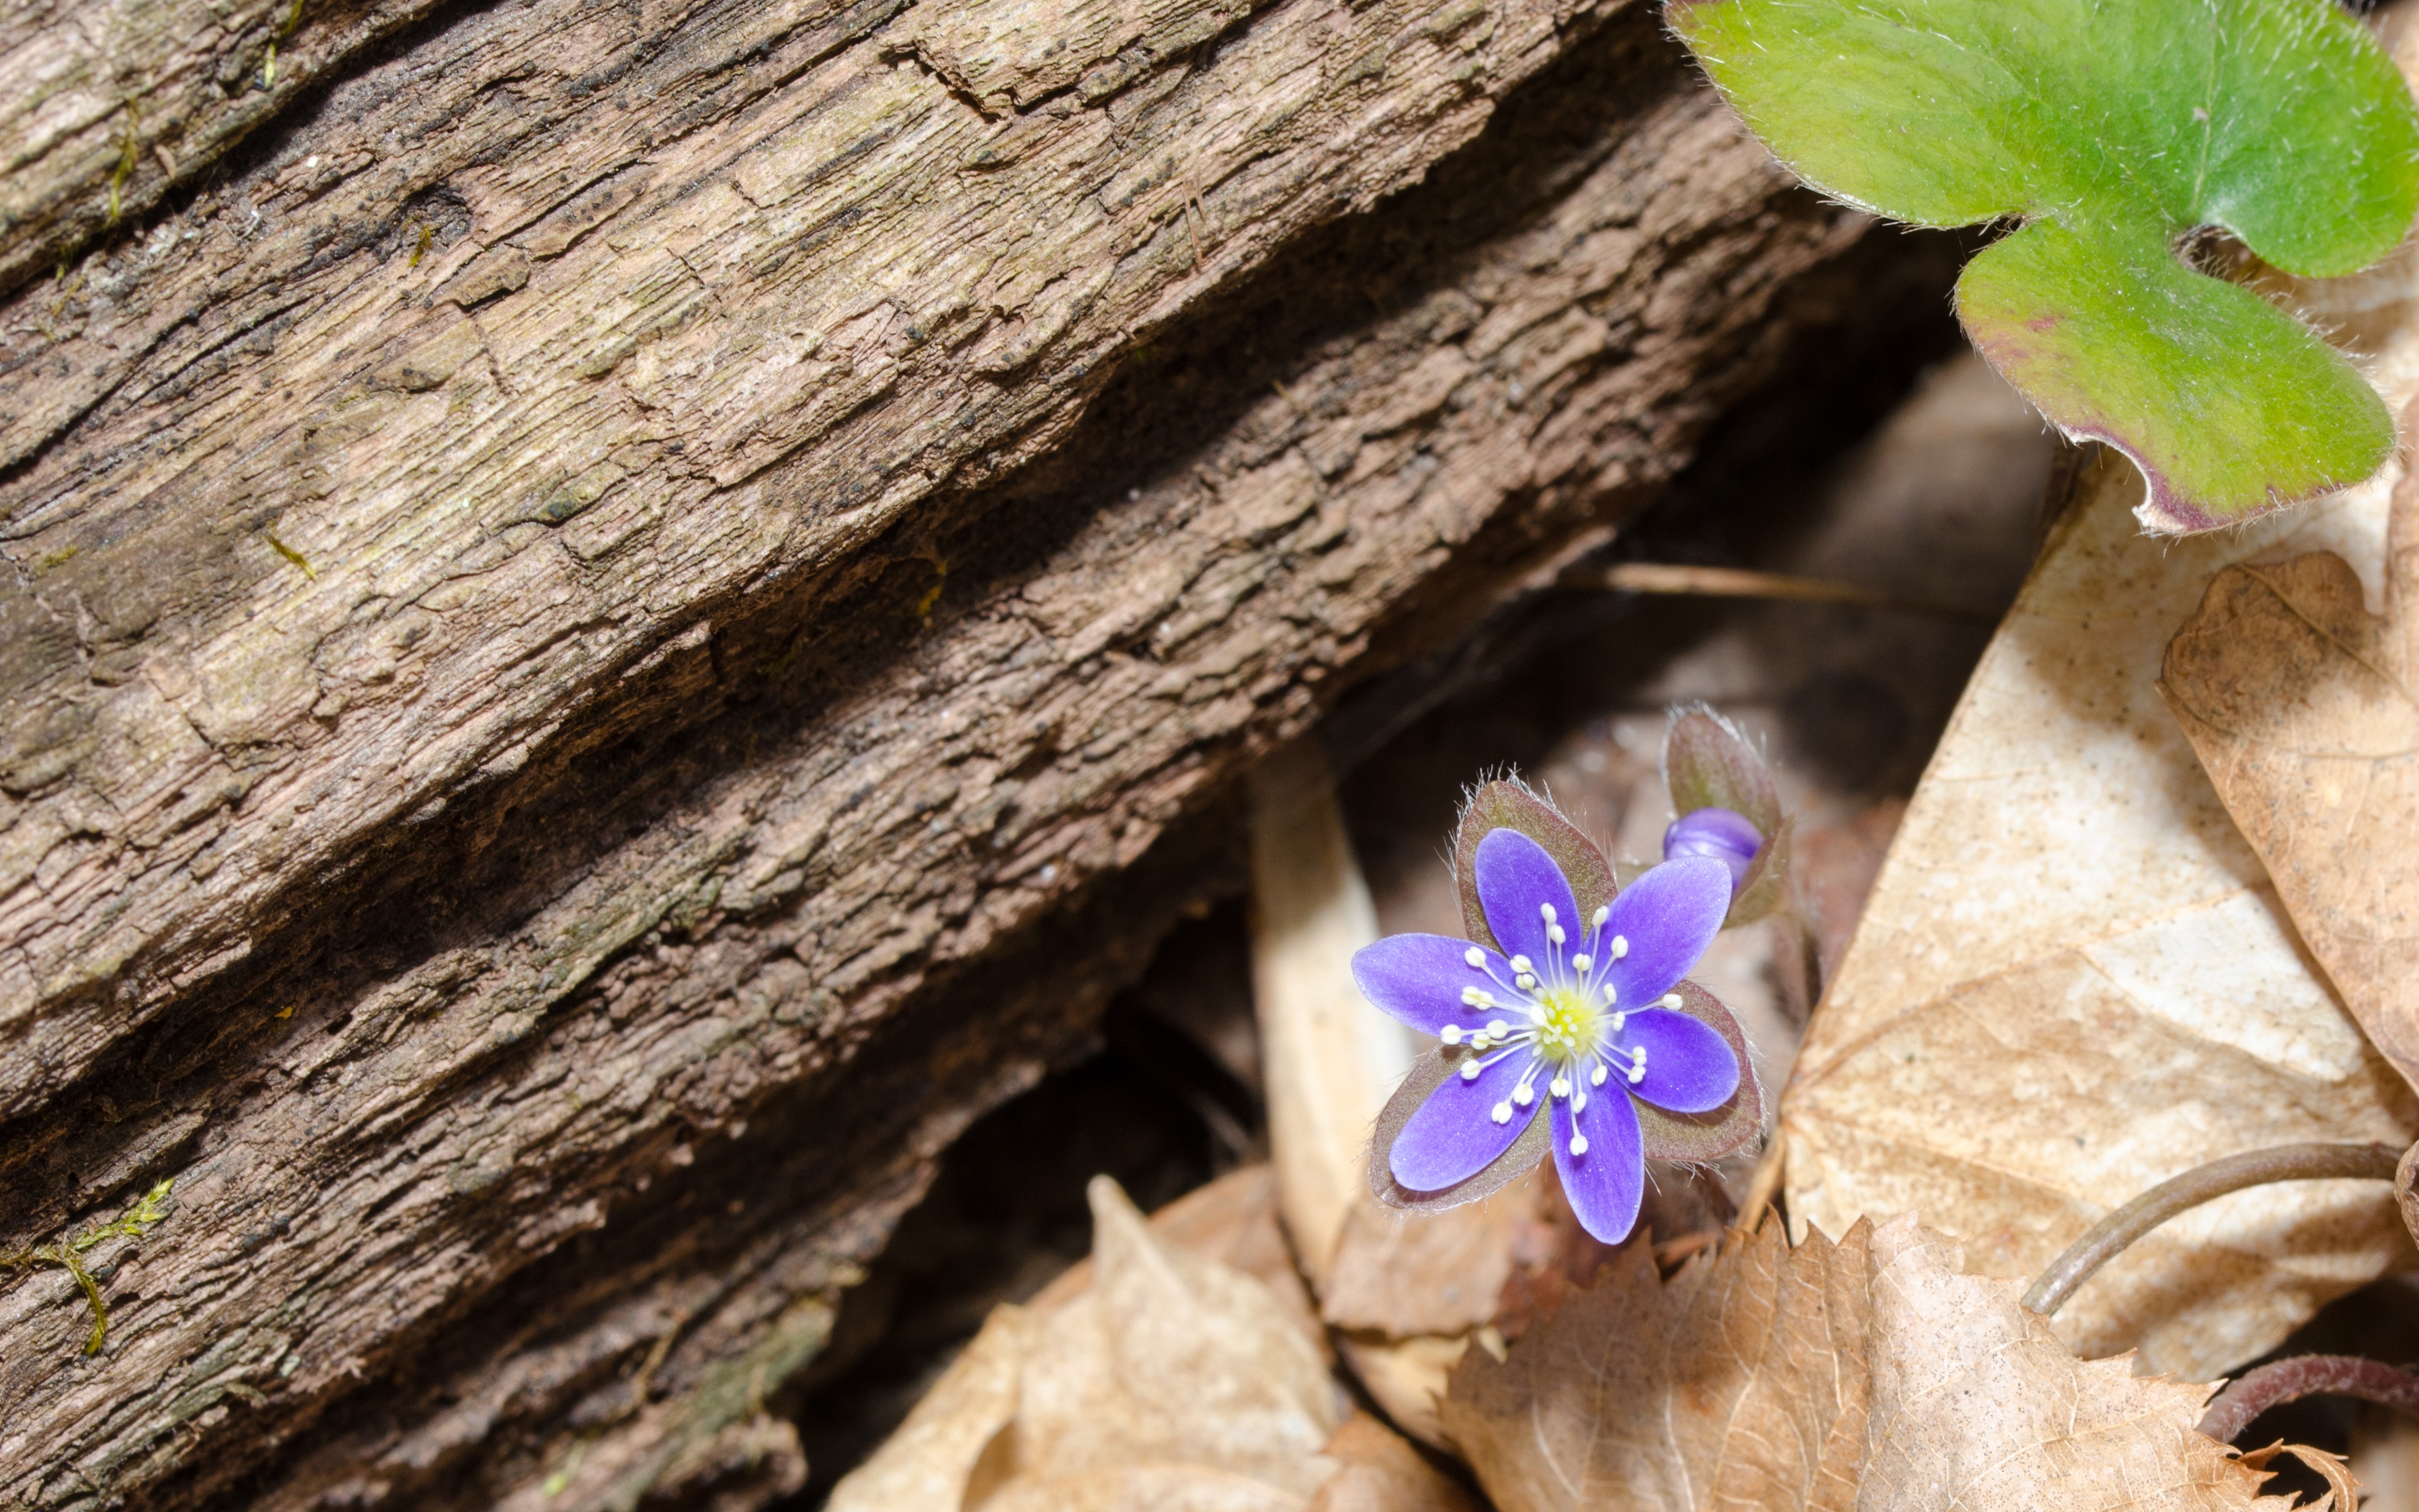
nature, plant, leaf, flower, produce, soil, botany, flora, fauna, wildflower, close up, macro photography, flowering plant, land plant